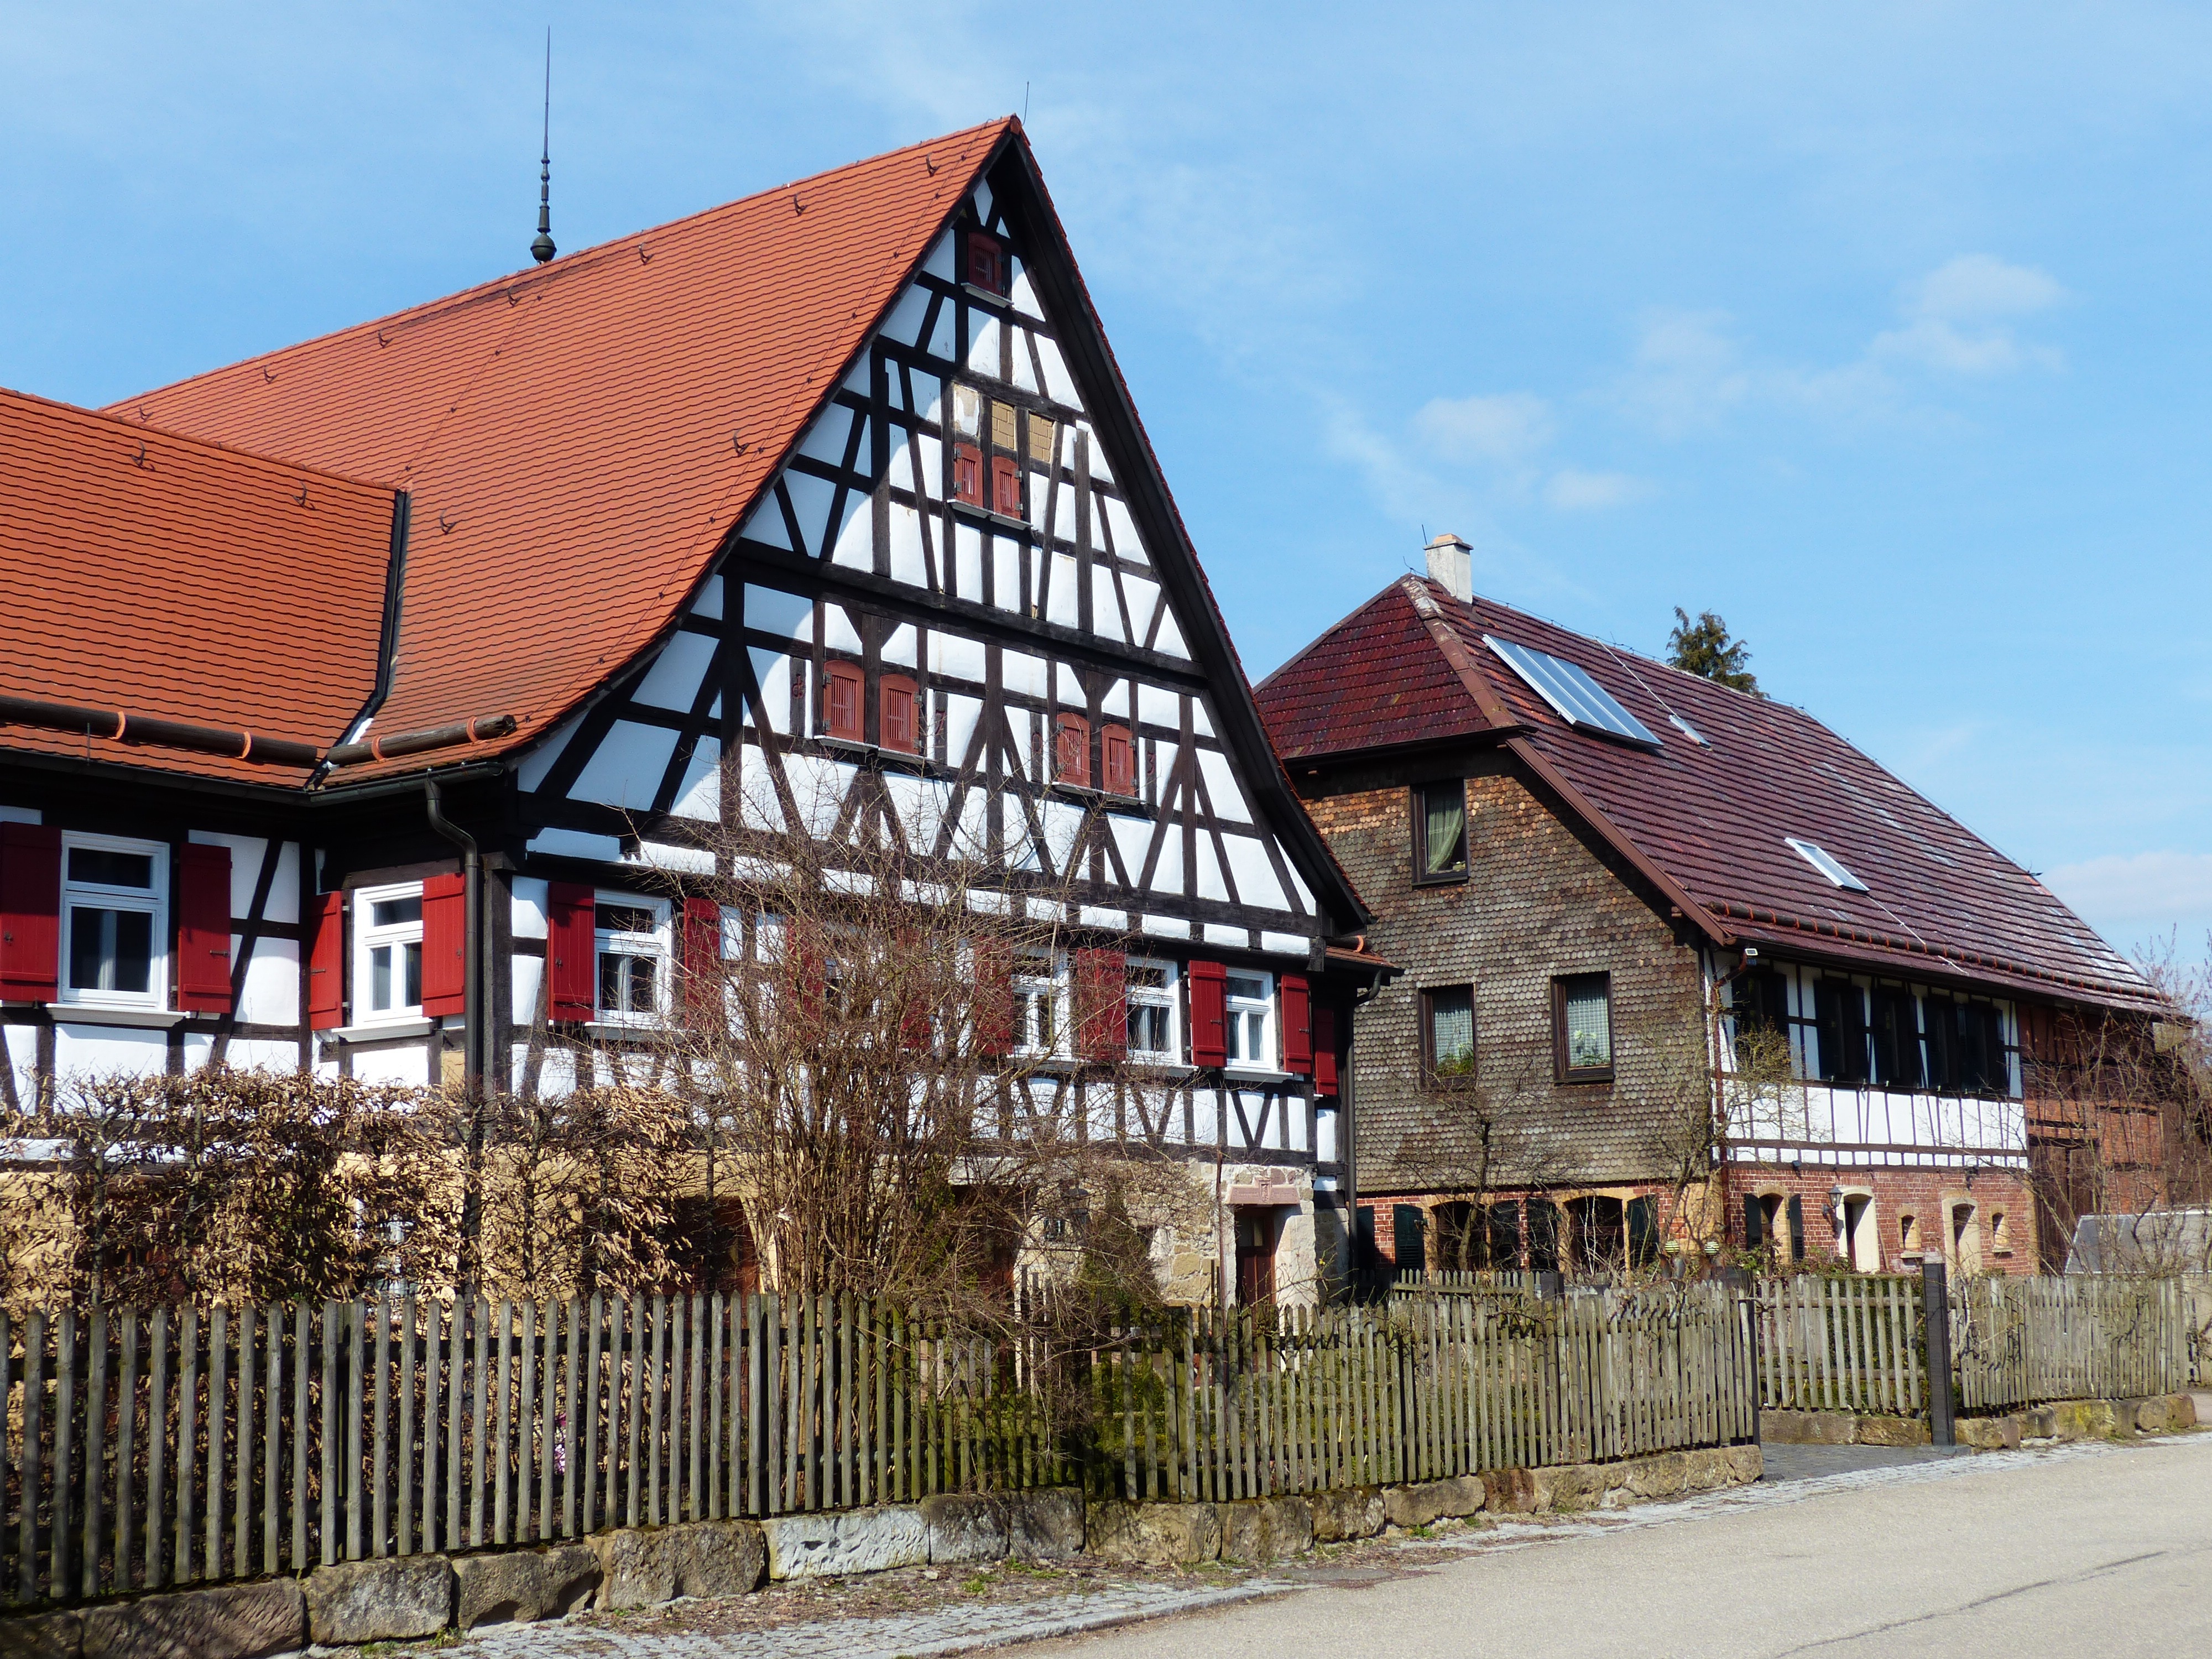
sky, farm, house, town, roof, building, home, land, rustic, spring, cottage, facade, property, blue, agriculture, sunny, farmhouse, estate, restored, nice weather, noble, hof, fachwerkhaus, truss, residential area, well maintained, washer lock, scrubber hof, scrubber castle